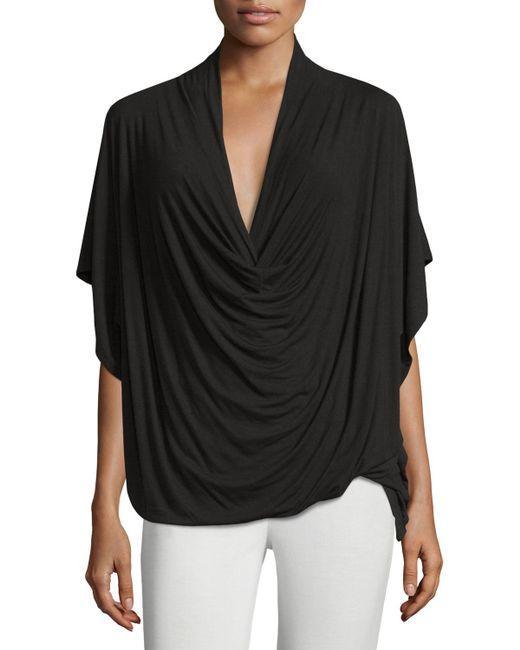
damen, schwarz, tiefer V-Ausschnitt, welliger Stil, Polyester, trendiges Oberteil, halbe Ärmel